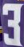
Number: 3